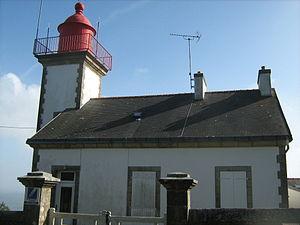
Le phare de Morgat, ou phare du Kador est une maison-phare dominant la baie de Morgat, station balnéaire.
La pointe du Kador, appelée aussi pointe du Gador, est la pointe délimitant la baie de Morgat dans la presqu'île de Crozon, dans le Finistère. Son nom breton étant Beg ar Gador. Cette pointe de granite formaient autrefois une grande arche rocheuse avec le continent, d'où peut-être son nom de Beg ar Gador.